Sexuality in ancient Rome

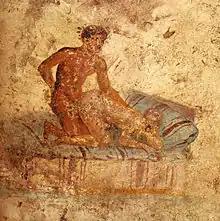
"The lioness" position "(Casa del Ristorante, Pompeii)"

Following the collapse of the Republic, moral legislation became part of the new political order under Rome's first emperor, Augustus. Laws pertaining to adultery passed in 18 BC were part of his program to restore the "mos maiorum", traditional social norms, while consolidating his political authority and codifying a more rigid social hierarchy in the wake of the recent civil wars. The appeal to old-fashioned values cloaked the radical overthrow of the Republic's participatory political institutions by top-down, one-man rule. The "Lex Iulia de adulteriis" ("Julian Law concerning acts of adultery") was directed at punishing married women who engaged in extra-marital affairs. Scholars have often assumed that the "Lex Iulia" was meant to address a virulent outbreak of adultery in the Late Republic. An androcentric perspective in the early 20th century held that the "Lex Iulia" had been "a very necessary check upon the growing independence and recklessness of women". A more sympathetic view in the late 20th to early 21st century saw love affairs as a way for the intelligent, independent women of the elite to form emotionally meaningful relationships outside marriages arranged for political purposes. It is possible, however, that no such epidemic of adultery even existed; the law should perhaps be understood not as addressing a real problem that threatened society, but as one of the instruments of social control exercised by Augustus that cast the state, and by extension himself, in the role of "paterfamilias" to all Rome.